Datong River

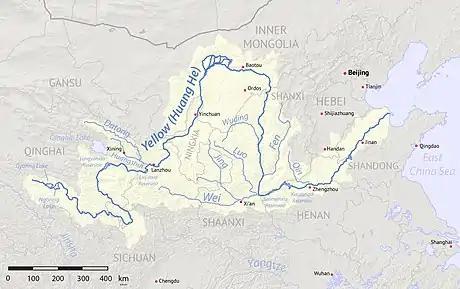
The Datong River, just west of Lanzhou, shown as longer than the Huangshui River (to the south)

The Datong River, known as the Julak Chu (Tibetan: འཇུ་ལག་ཆུ་) in Amdo Tibetan, is a river of Qinghai in the Yellow River basin. It has a total length of , and a basin area of . It has an average annual flow of 90.5 cubic meters per second. It was previously spelled Tatung in English.